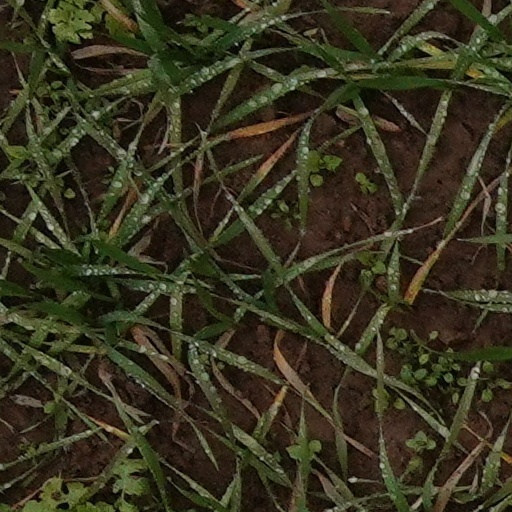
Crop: wheat